Sky position (RA, Dec in degrees): 350.574, -0.5201
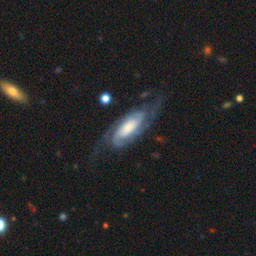
Galaxy morphology: Unbarred Loose Spiral Galaxies